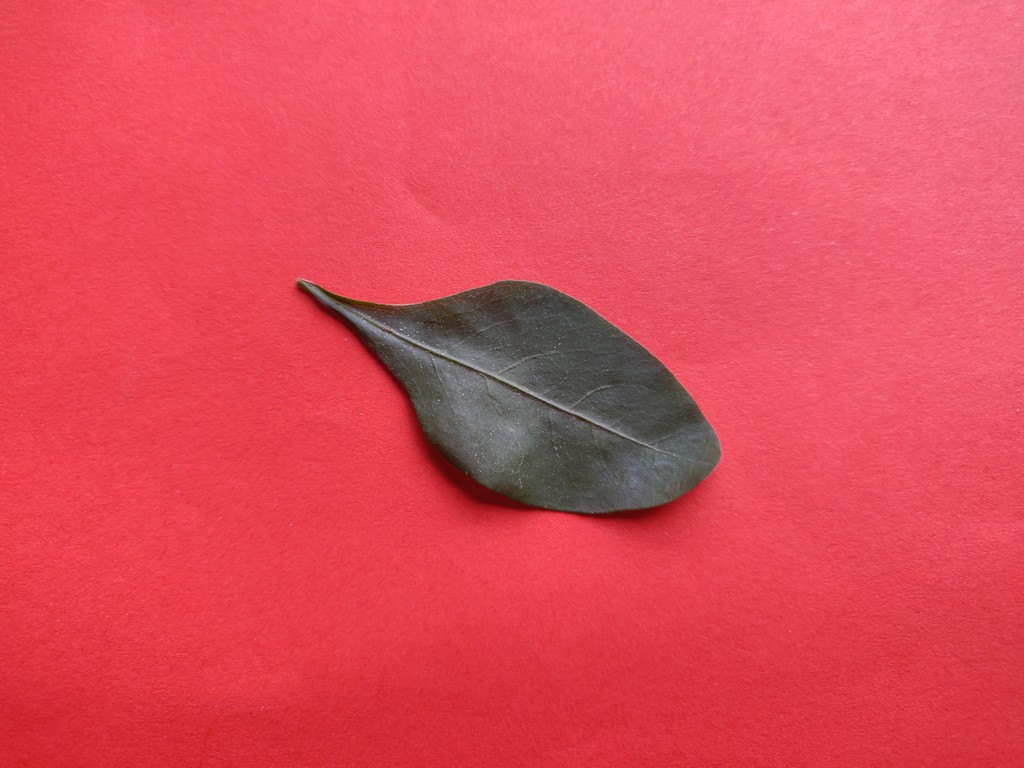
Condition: Healthy
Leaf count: single
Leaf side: front